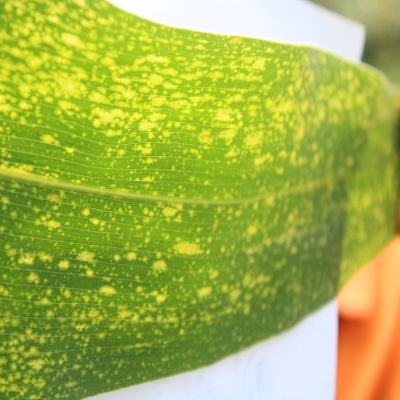
Crop: Maize
Condition: leaf spot